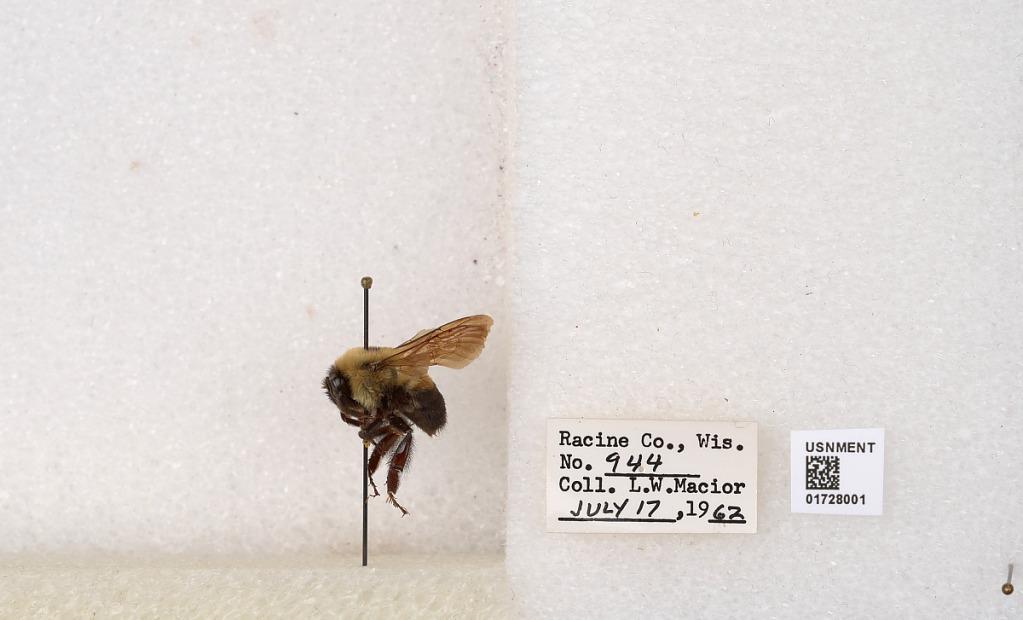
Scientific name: Bombus (Separatobombus) griseocollis (De Geer)
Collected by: L. Macior
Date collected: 1962-7-17
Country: United States
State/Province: Wisconsin
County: Racine
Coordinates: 42.7299, -87.8123